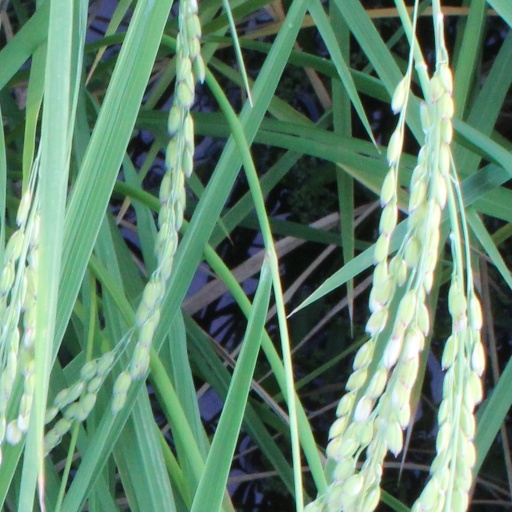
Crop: rice